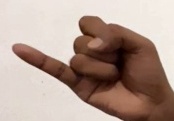
ASL sign: J